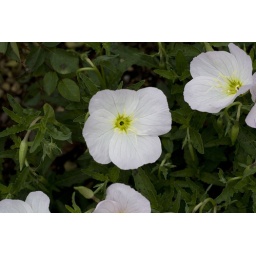
I have no idea what this flower is, I just thought the white cross in the center was kind of cool.